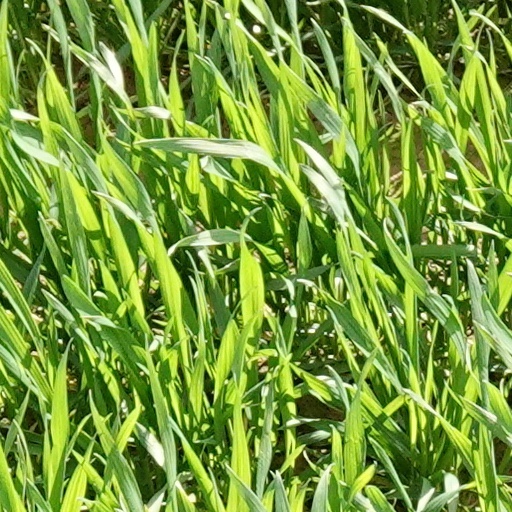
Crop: wheat